West Settlement Methodist Church

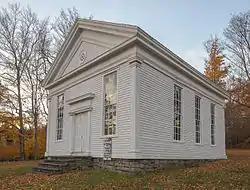

West Settlement Methodist Church is a historic Methodist church on West Settlement Road at the junction with Cleveland Road in Ashland, Greene County, New York. It was built in 1832 and is a one-story, three by four bay, post and beam structure on a limestone block foundation. It features a moderately pitched gable roof and frieze on the gable ends.